Cranley Gardens railway station

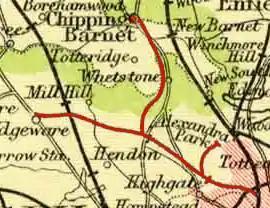
Great Northern Railway's Northern Heights branches, 1900

The branch line from the Great Northern Railway's (GNR's) station at Highgate to Alexandra Palace was built by the Muswell Hill Railway (MHR) and opened on 24 May 1873. Cranley Gardens station opened on 2 August 1902. In 1911, the line was taken over by the GNR. After the Railways Act 1921 created the "Big Four" railway companies, the line became part of the London & North Eastern Railway (LNER) from 1923. The LNER closed the station on 1 December 1930 and reopened it in July 1932.